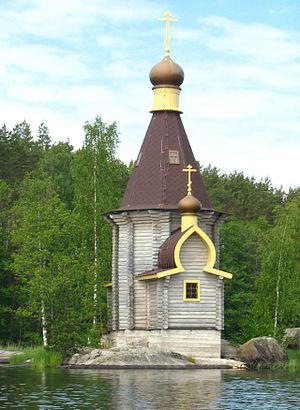
Le raïon de Priozersk est une subdivision de l'oblast de Léningrad, en Russie. Son centre administratif est la ville de Priozersk.